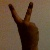
The image shows a hand gesture representing the number 2 in Indian Sign Language.